Moral Re-Armament

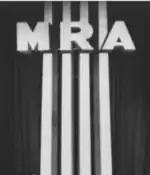
Moral Re-Armament emblem used as the background decor for the MRA Launch in the U.S.

Moral Re-Armament (MRA) was an international moral and spiritual movement that, in 1938, developed from American minister Frank Buchman's Oxford Group. Buchman headed MRA for 23 years until his death in 1961. In 2001, the movement was renamed Initiatives of Change.